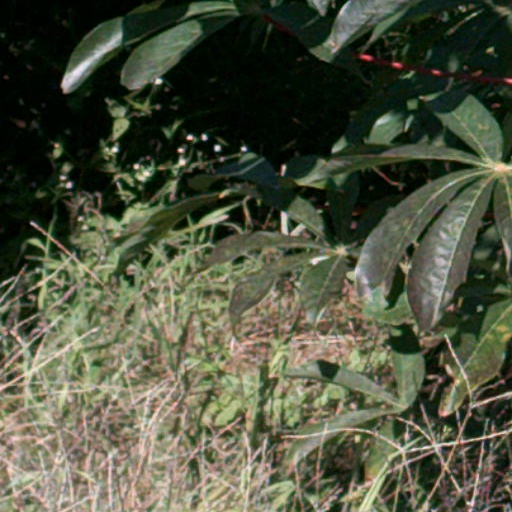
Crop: cassava